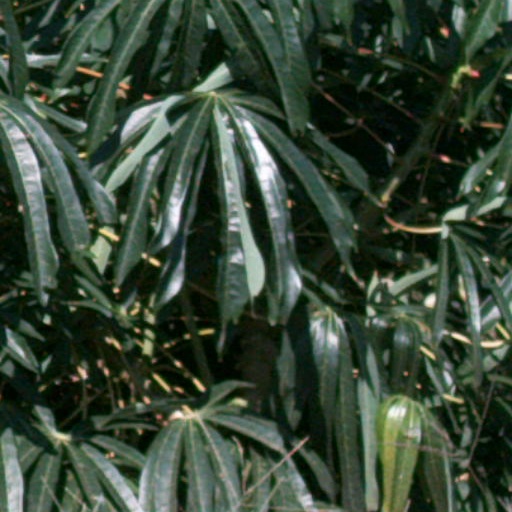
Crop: cassava